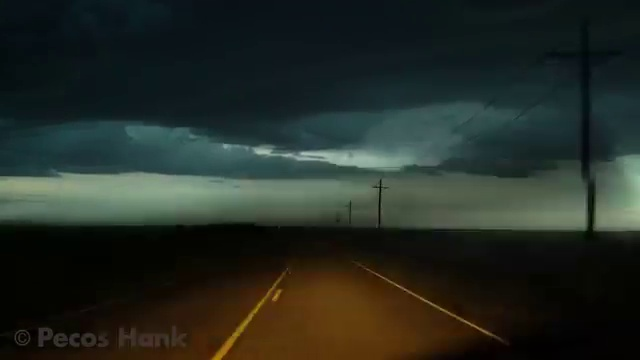
Fire: no
Smoke: no